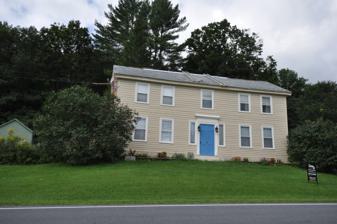
Building: Hulett Farm
Country: United States of America
Year built: 1810
United States historic place Hulett Farm U.S. National Register of Historic Places Show map of Vermont Show map of the United States Location US 7 , Wallingford, Vermont Coordinates 43°26′1″N 72°59′28″W / 43.43361°N 72.99111°W / 43.43361; -72.99111 Area 5 acres (2.0 ha) Built 1810 ( 1810 ) Architectural style Federal MPS Rural Otter Creek Valley MRA NRHP reference No. 86003220 Added to NRHP November 26, 1986 The Hulett Farm is a historic farmstead on United States Route 7 in Wallingford, Vermont .  Its principal surviving element is a c. 1810 Federal period farmhouse, which is one of the oldest surviving farmhouses in rural southern Wallingford.  The property was listed on the National Register of Historic Places in 1986. Description and history The Hulett Farm complex is located primarily on the west side of US 7, roughly 1 mile (1.6 km) north of its junction with Dugway Road.  The house, which is the only major surviving element of the farmstead, is a 2 + 1 ⁄ 2 -story wood-frame structure, with a gable roof and a saltbox profile.  The main facade faces west (toward the road), and is a symmetrical five bays, with a center entrance framed by wide sidelight windows and topped by an entablature and cornice.  The saltbox extension to the rear is a 20th-century addition.  Located southwest of the house is a small single-story wood-frame shed with a double-leaf door.  The farmstead used to include a c. 1920s chicken coop, located north of the house, and a c. 1850 barn, located across the street; The Hulett Farm was established in the early 19th century, and its house is one of only two in southern Wallingford that follows a typical Georgian plan.  The Federal period sidelights are extremely unusual because of their two-pane width. See also National Register of Historic Places listings in Rutland County, Vermont References